Telegraph Plateau

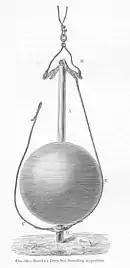
Brooke's deep-sea sounding and core-sampling device

The feature was discovered by Matthew Fontaine Maury while producing a bathymetric chart of the ocean in 1853, compiled from sounding data from multiple ships' logs. Maury so named it because he thought it would be an ideal route for a transatlantic telegraph cable, which at the time, was no more than a vague aspiration. His hydrographers confirmed his assessment of the viability of the route using accurate sounders invented by John Mercer Brooke. Brooke's sounder was designed to release the lead immediately it contacted the bottom so that a sample of the sea bed could be recovered without the risk of the line breaking while it was being hauled back up due to the weight of the lead. Maury had discarded many of the historic readings because he thought they were inaccurate due to the inability of the sounder to tell when the lead had contacted the bottom in deep ocean. This resulted in more line being run out before the reading was taken. Maury's solution to this problem was to determine the law of descent of the line for given sizes of line and weights of lead. Sounders were provided with tables of expected rates of line runout, so that once the rate was much less than that expected, they knew that the bottom had been reached.